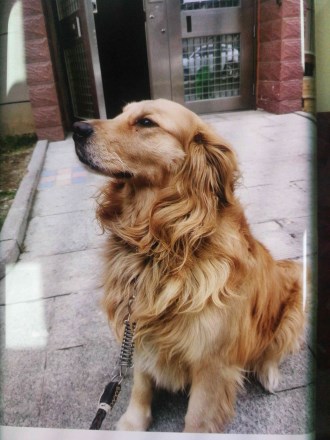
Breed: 5355-n000126-golden_retriever